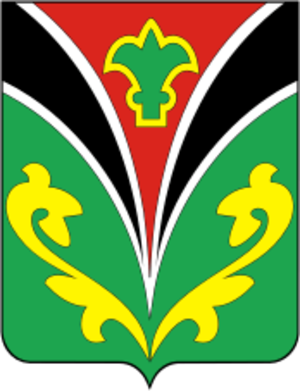
Leninogorsk est une ville de la république du Tatarstan, en Russie, et le centre administratif du raïon Leninogorski. Sa population s'élevait 63 049 habitants en 2017.